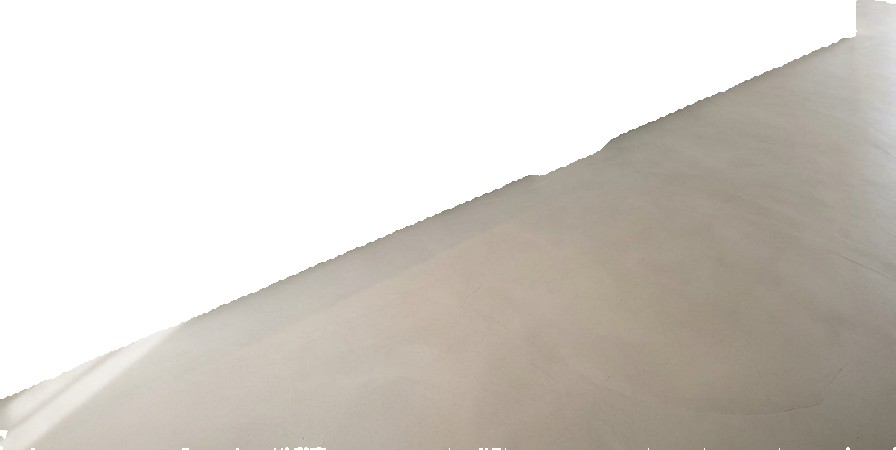
Surface category: floors